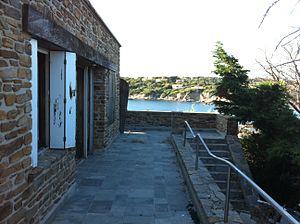
Petit ribaud et maison
L'île du Petit Ribaud est un îlot se situant entre l'île du Grand Ribaud et la presqu'île de Giens, au sud-ouest de l'embarcadère de la Tour Fondue, à Hyères.